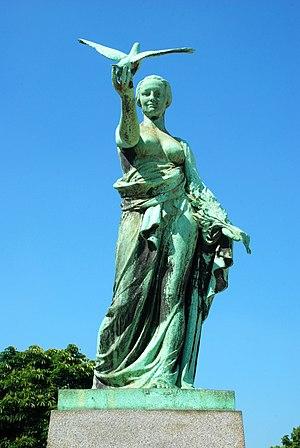
Belgique - Bruxelles - Monument au Pigeon-Soldat (architecte Georges Hano - sculpteur Victor Voets)
Le Monument au Pigeon-Soldat est un mémorial de style éclectique élevé à Bruxelles en Belgique pour commémorer le rôle joué durant la Première Guerre mondiale par les colombophiles belges et leurs pigeons voyageurs.